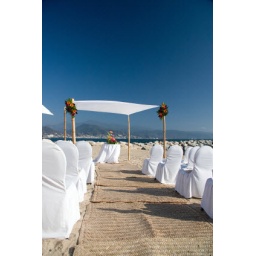
Great beach wedding idea - inexpensive gauze canopy and simple flower bouquet accents for a gorgeous beach wedding in Mexico.